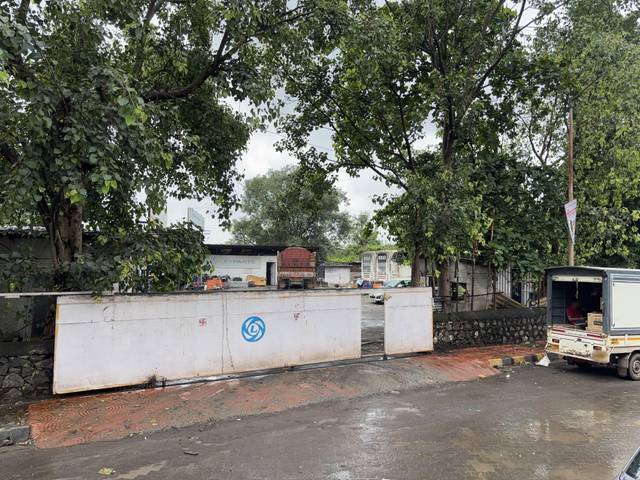
Region: India
Coordinates: 19.126, 72.929